La Valera

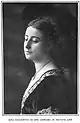
Rita Sacchetto 1910

Often she imitated Rita Sacchetto, a German-born Spanish dancer. Some of the dances she performed were originated by Carmencita. Others were taken from peasant dances. As "Rita", La Valera performed a toreador dance, draped in a large black cape. She depicted the fear of the bullfight and the danger faced by the torero precisely. Her attire was black and gold like the jewelry of Toledo, Spain. She designed all of her own costumes.